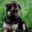
Label: dog